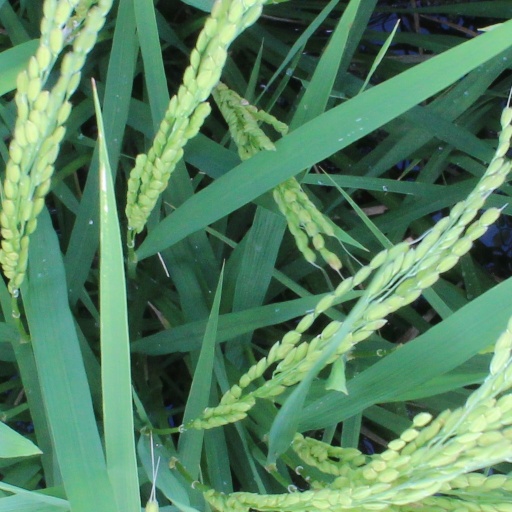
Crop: rice